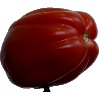
Label: Tomato Heart 1